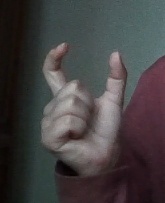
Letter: nun